Religion in Germany

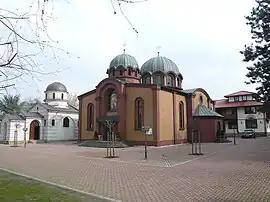

As per the most recent census (May 2022) Catholics are predominant in the south and west, while unaffiliated people are concentrated in the east, where they make up the majority of the population, and are also significant in the north and west of the country, were they make up the majority of the population in metropolitan areas. With the decline of Christianity in the late 20th and early 21st century, accentuated in the east by the official atheism of the former German Democratic Republic, the northeastern states of Germany are now mostly not religious (70%), with many of the people living there being agnostics and atheists.